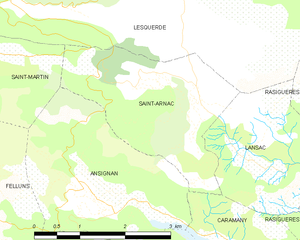
Saint-Arnac
Kort over kommunen
Kort over kommunen
Saint-Arnac er en by og kommune i departementet Pyrénées-Orientales i Sydfrankrig.